Bridging ligand

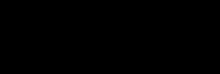
Representations of two kinds of μ-bridging ligand interactions, 3-center, 4-electron bond (left) and 3-center, 2-electron bonding.

The interchange of bridging and terminal ligands is called bridge-terminal exchange. The process is invoked to explain the fluxional properties of metal carbonyl and metal isocyanide complexes. Some complexes that exhibit this process are cobalt carbonyl and cyclopentadienyliron dicarbonyl dimer: